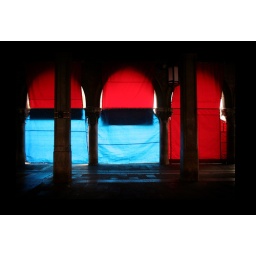
Rialto fish market in Venice, Italy.